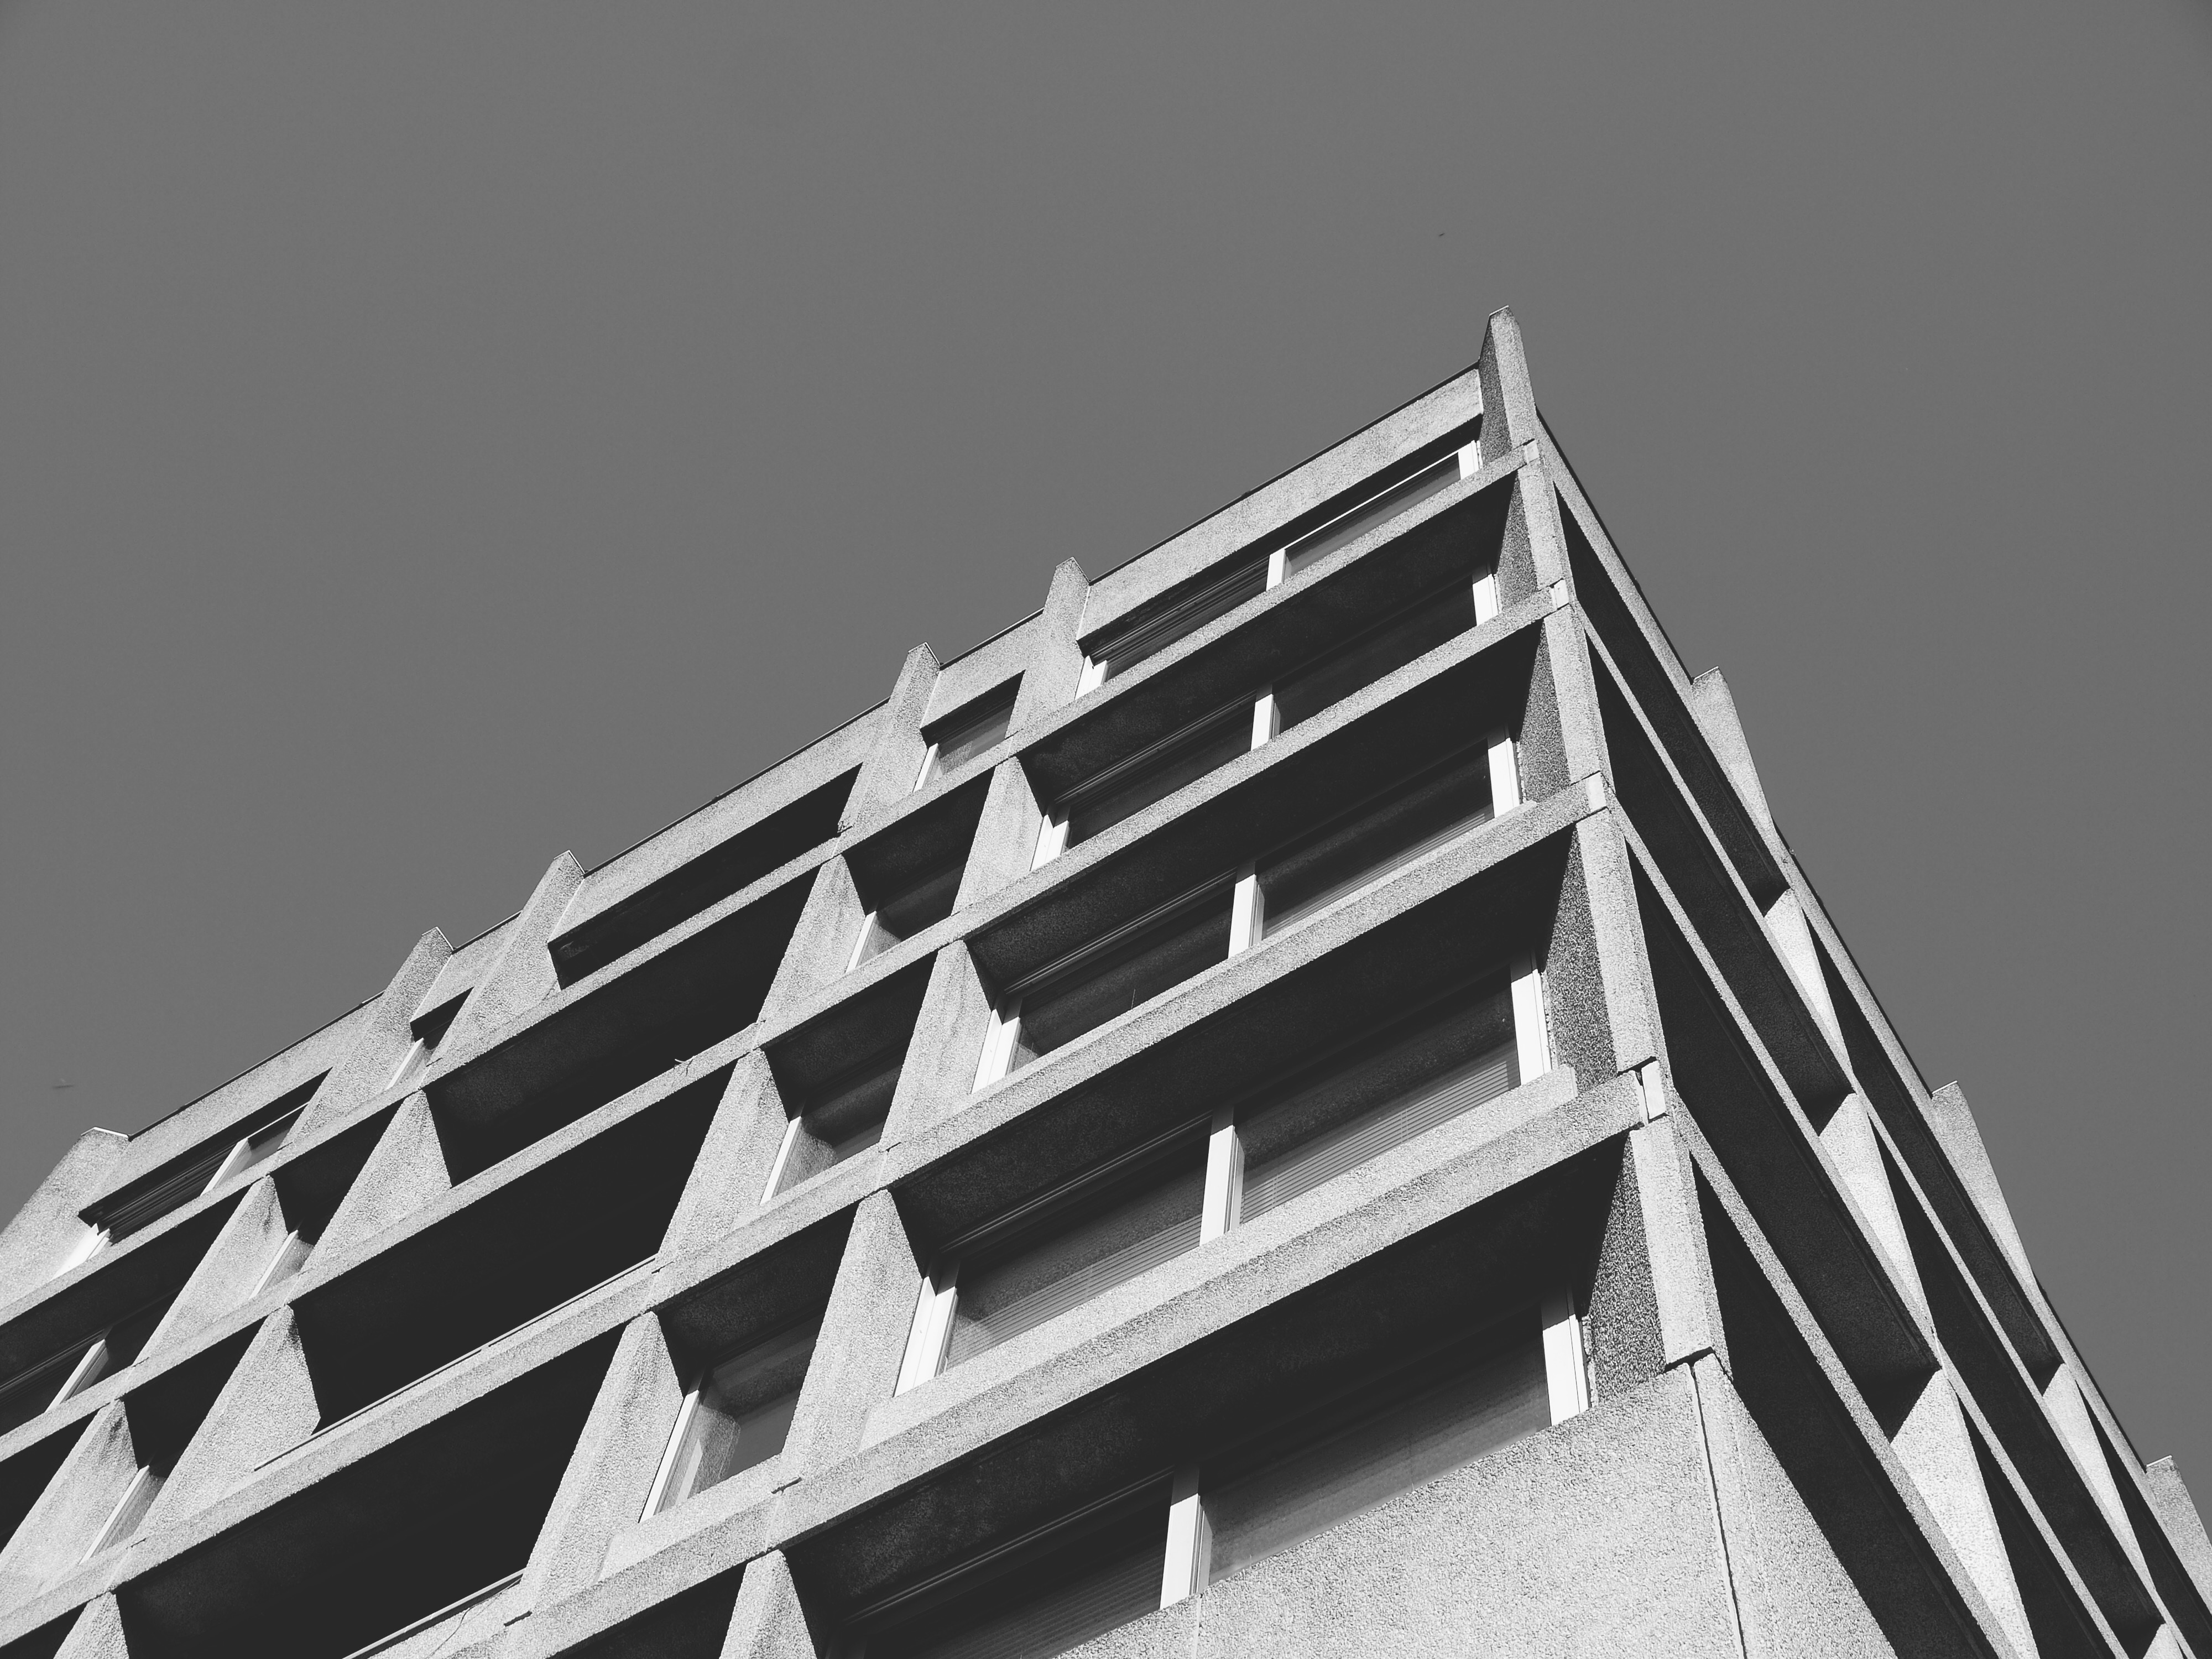
light, black and white, architecture, white, line, facade, black, monochrome, design, symmetry, shape, monochrome photography